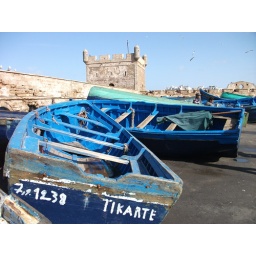
Traditional wooden fishing boat with the ramparts of the Skala du Port in the background.